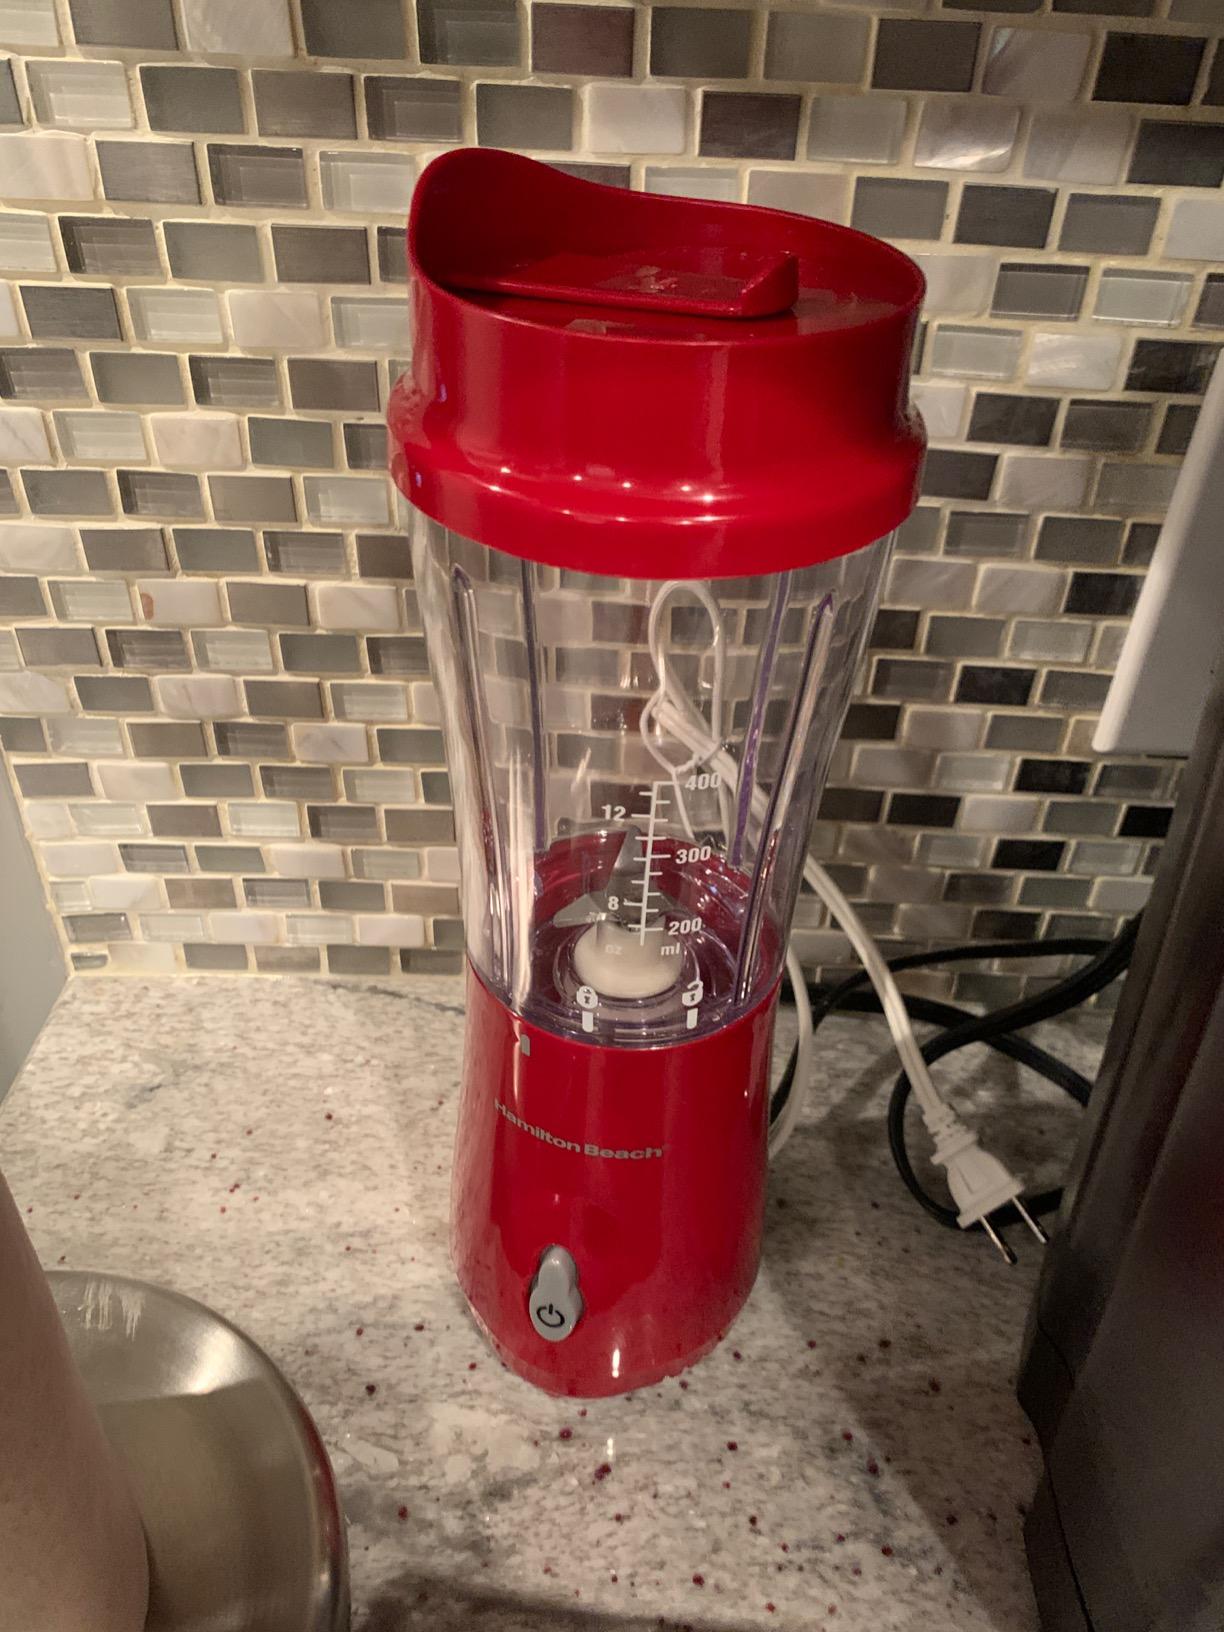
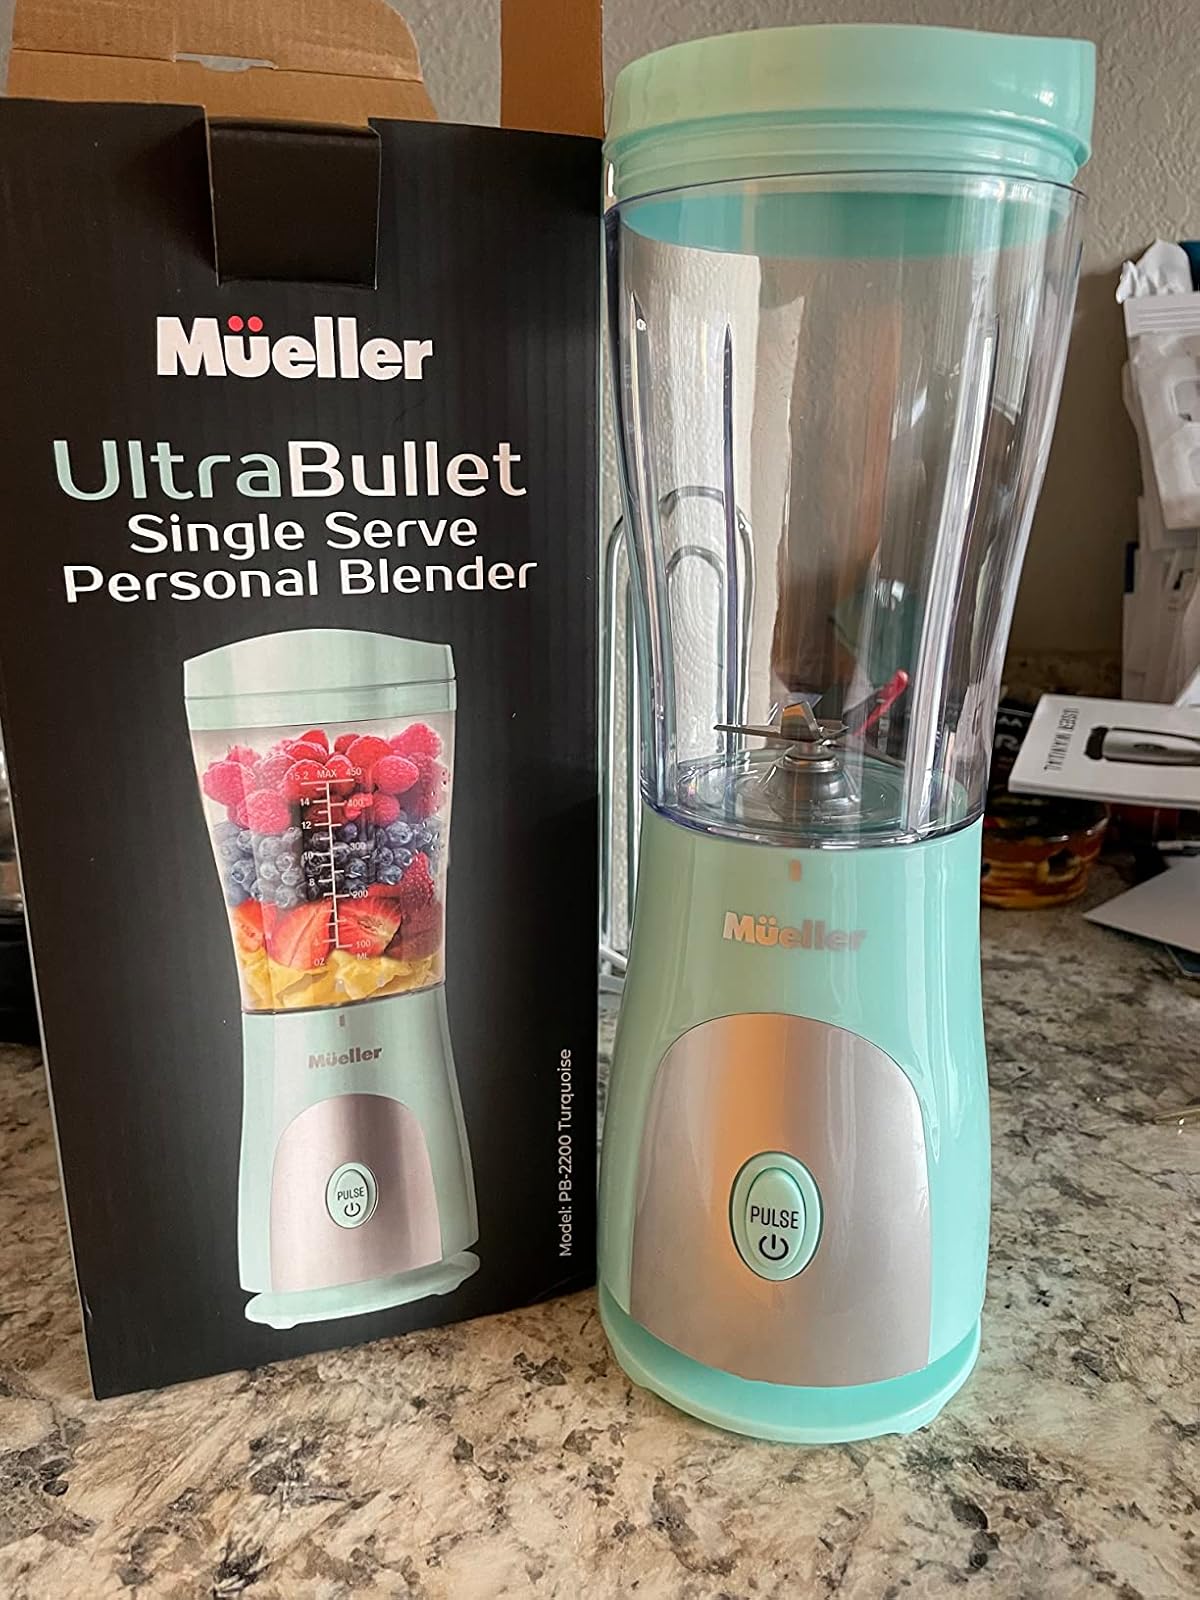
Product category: items_blender
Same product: no